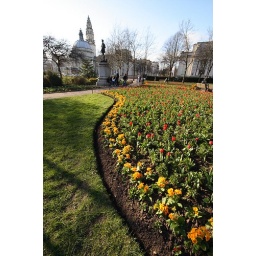
Spring flower beds out in Cardiff